Jewish mythology

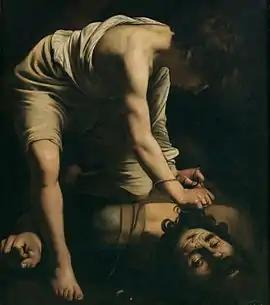
David and Goliath

According to the Book of Samuel, Saul and the Israelites are facing the Philistines in the Valley of Elah. Goliath, the champion of the Philistines, comes out between the lines and challenges the Israelites to send out a champion of their own to decide the outcome in single combat, but Saul is afraid. David, bringing food for his elder brothers, hears that Goliath has defied the armies of God and of the reward from Saul to the one that defeats him, and accepts the challenge. Saul reluctantly agrees and offers his armor, which David declines, taking only his staff, sling ( "") and five stones from a brook.